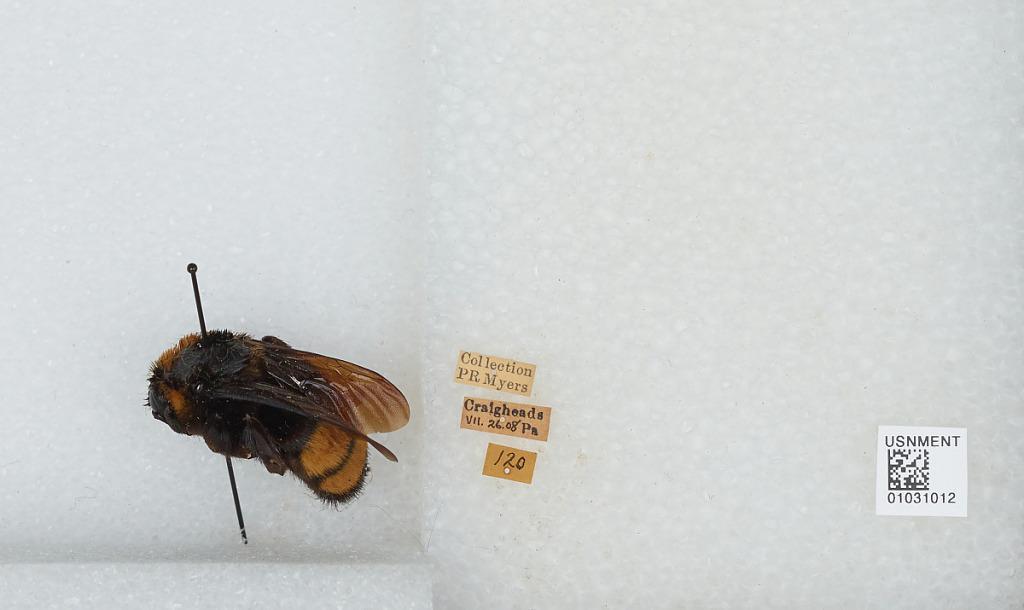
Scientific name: Bombus (Bombus) nevadensis Cresson
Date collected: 1908-7-26
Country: United States
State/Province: Pennsylvania
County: Cumberland
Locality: Craighead
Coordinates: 40.147, -77.1703